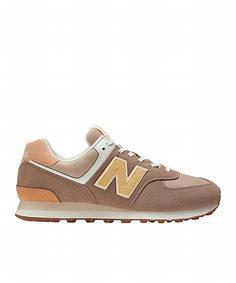
Brand: New
Model: Balance ML574